Duff McKagan

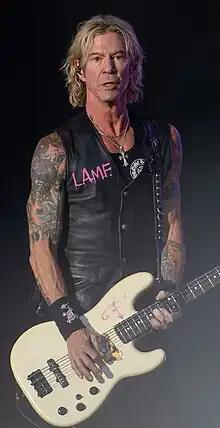
McKagan in June 2023

Michael Andrew "Duff" McKagan (born February 5, 1964) is an American musician. He was the bassist of hard rock band Guns N' Roses for twelve years, with whom he achieved worldwide success in the late 1980s and early 1990s. McKagan rejoined the band in 2016, following their induction into the Rock and Roll Hall of Fame.